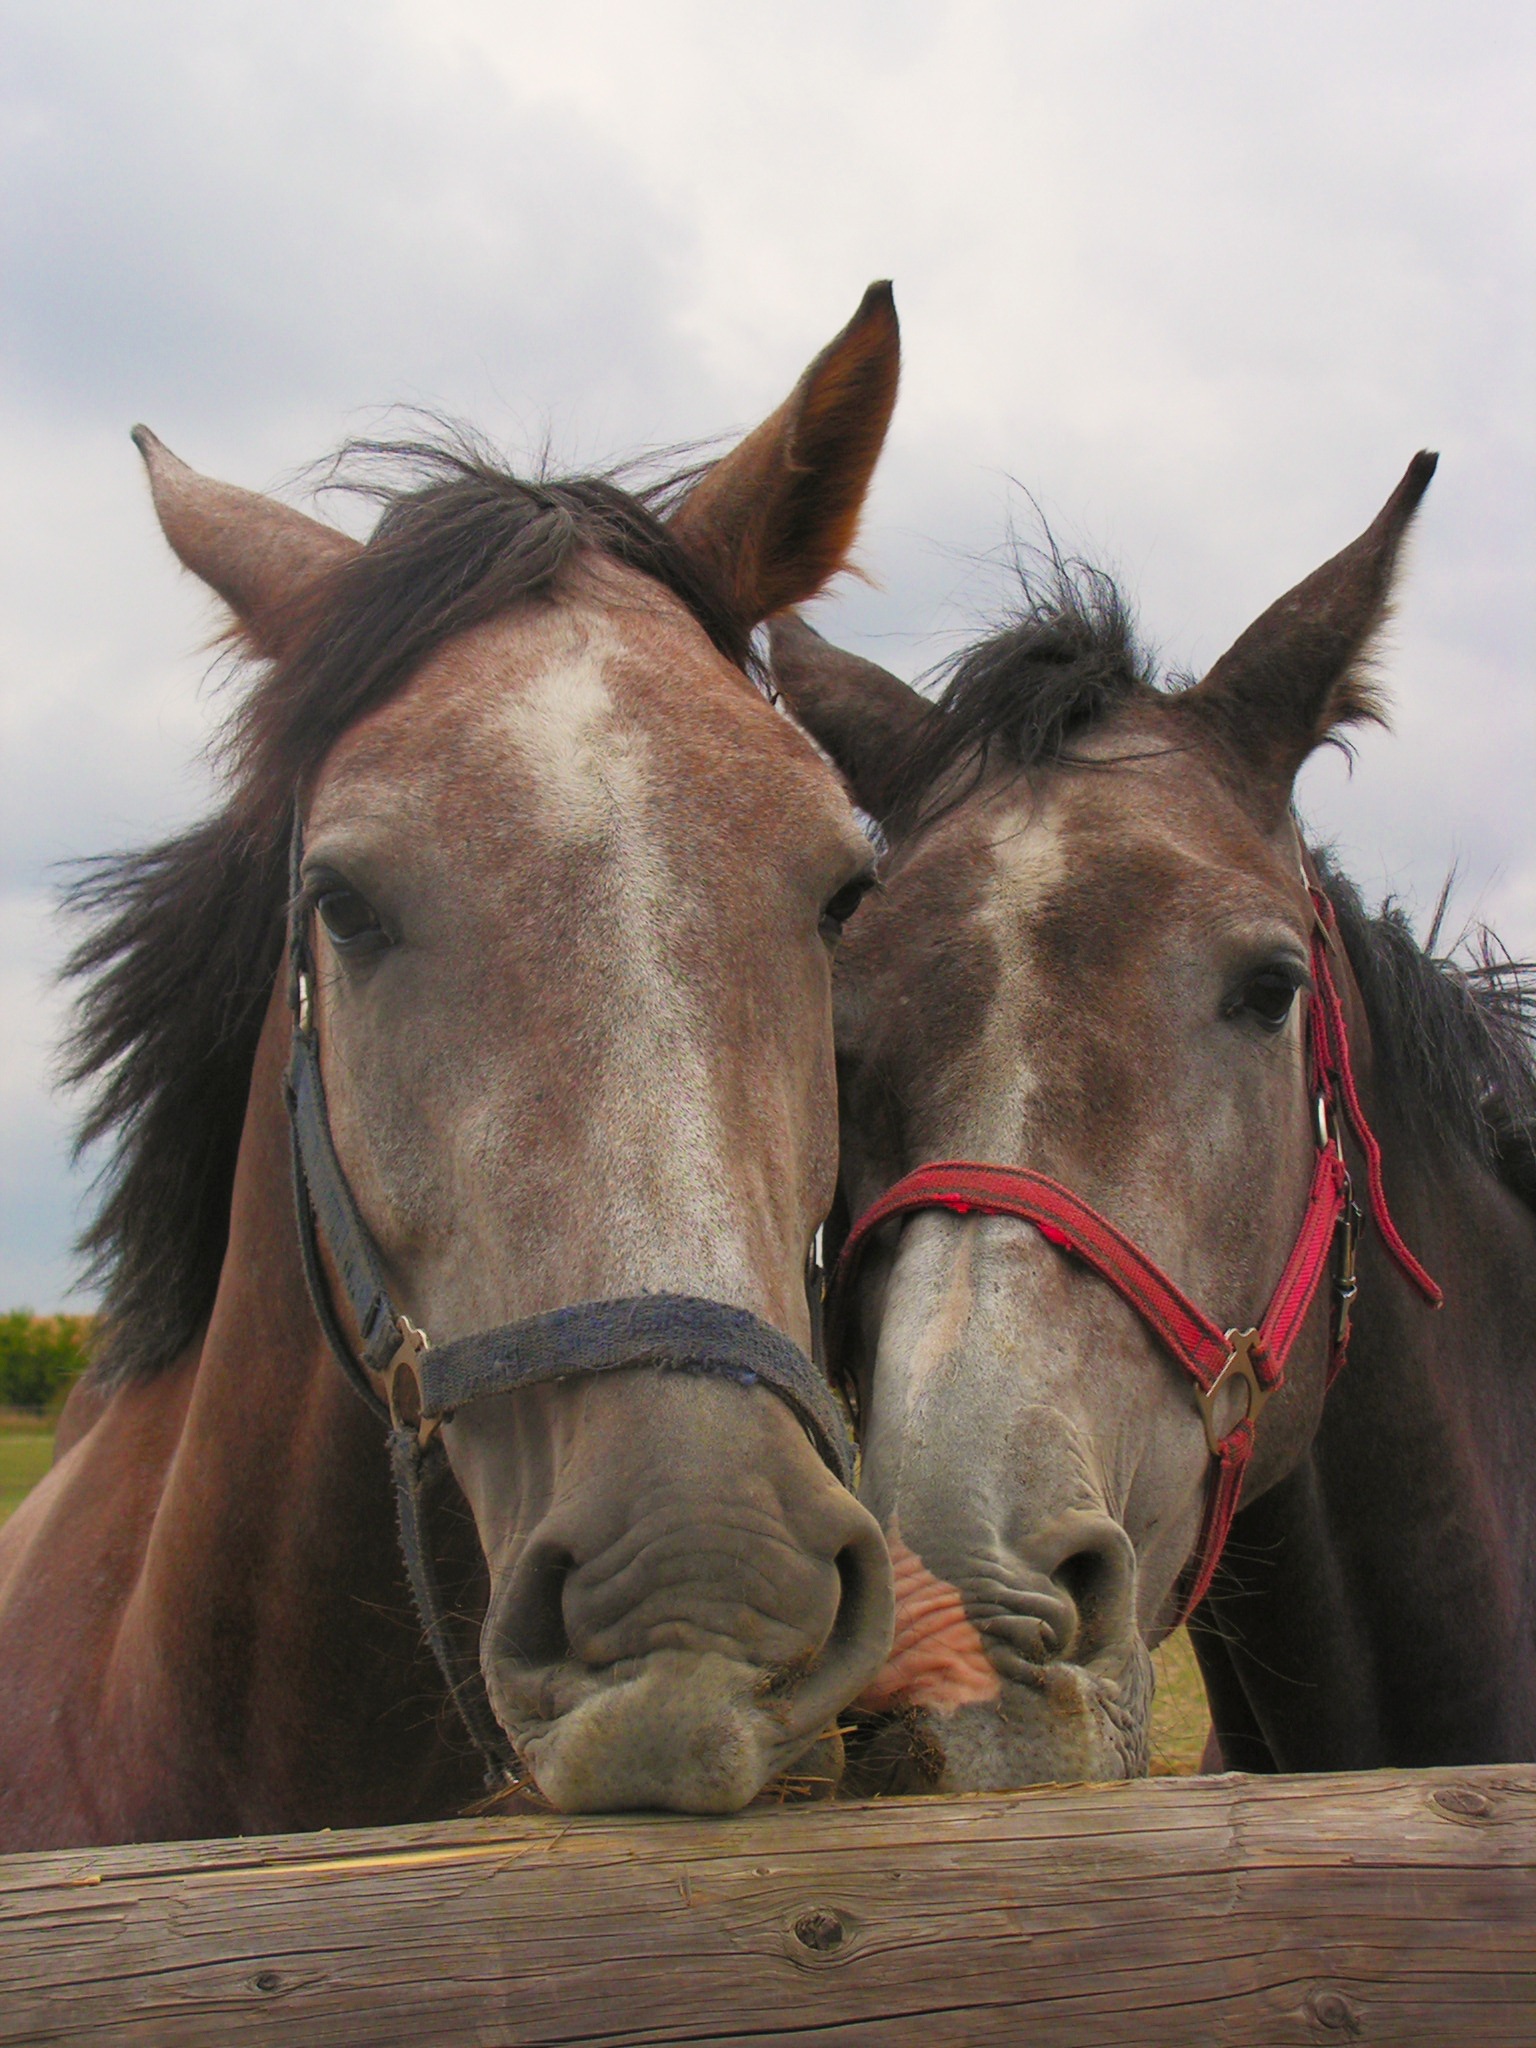
pen, portrait, horse, rein, mammal, stallion, mane, bridle, horses, nose, head, mare, halter, pack animal, horse like mammal, mustang horse